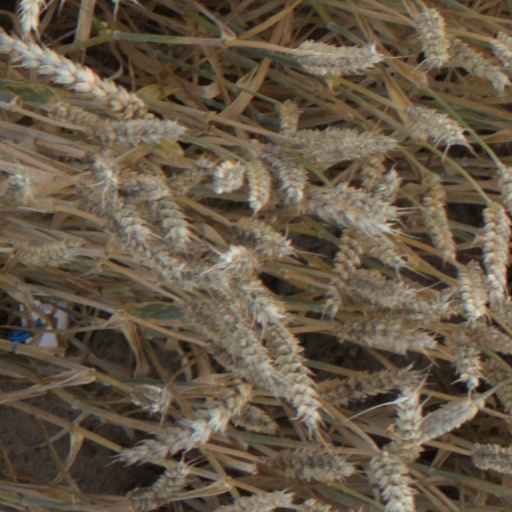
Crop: wheat